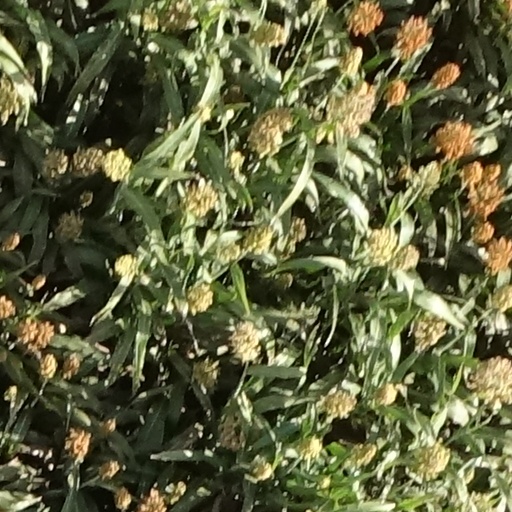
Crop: sorghum